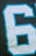
Number: 6